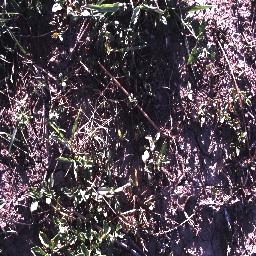
Label: negative